Dan Barber

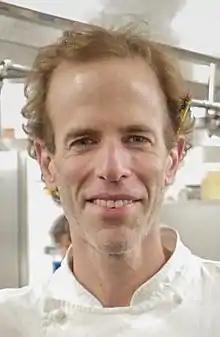

Dan Barber (born October 2, 1969) is the chef and co-owner of Family Meal at Blue Hill in Manhattan and Blue Hill at Stone Barns in Pocantico Hills, New York, United States. He is the author of "The Third Plate: Field Notes on the Future of Food".